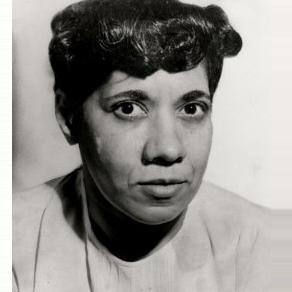
Age: 37